Awadh

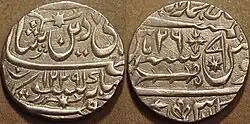
Silver rupee of Awadh, struck in the name of the Mughal emperor Shah Alam II at Lucknow in AH 1229 (=1814–15 CE). The coin features a stylised fish on the reverse, the dynastic symbol of the Nawabs of Awadh, seen also on the Awadh flag. At this time, the fiction that Awadh was subject to the Mughal emperor was maintained.

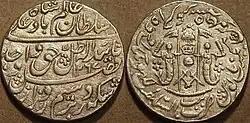
Silver rupee of Wajid Ali Shah, struck at Lucknow in AH 1267 (1850–51 CE) and showing the Awadh coat of arms. Starting in 1819, coins no longer mentioned the Mughal emperor, but were struck in the nawab's own name.

Asaf-ud-Daula, the fourth Nawab and son of Shuja-ud-Daula, moved the capital from Faizabad to Lucknow in 1775 and laid the foundation of a great city. His rule saw the building of the Asafi Imambara and Rumi Darwaza, built by Raja Tikait Rai Nawab Wazir (Diwan) of Awadh, which till date are the biggest architectural marvels in the city. Asaf-ud-Daula made Lucknow one of the most prosperous and glittering cities in all India. It is said, he moved because he wanted to get away from the control of a dominant mother. On such a thread did the fate of the city of Lucknow depend.